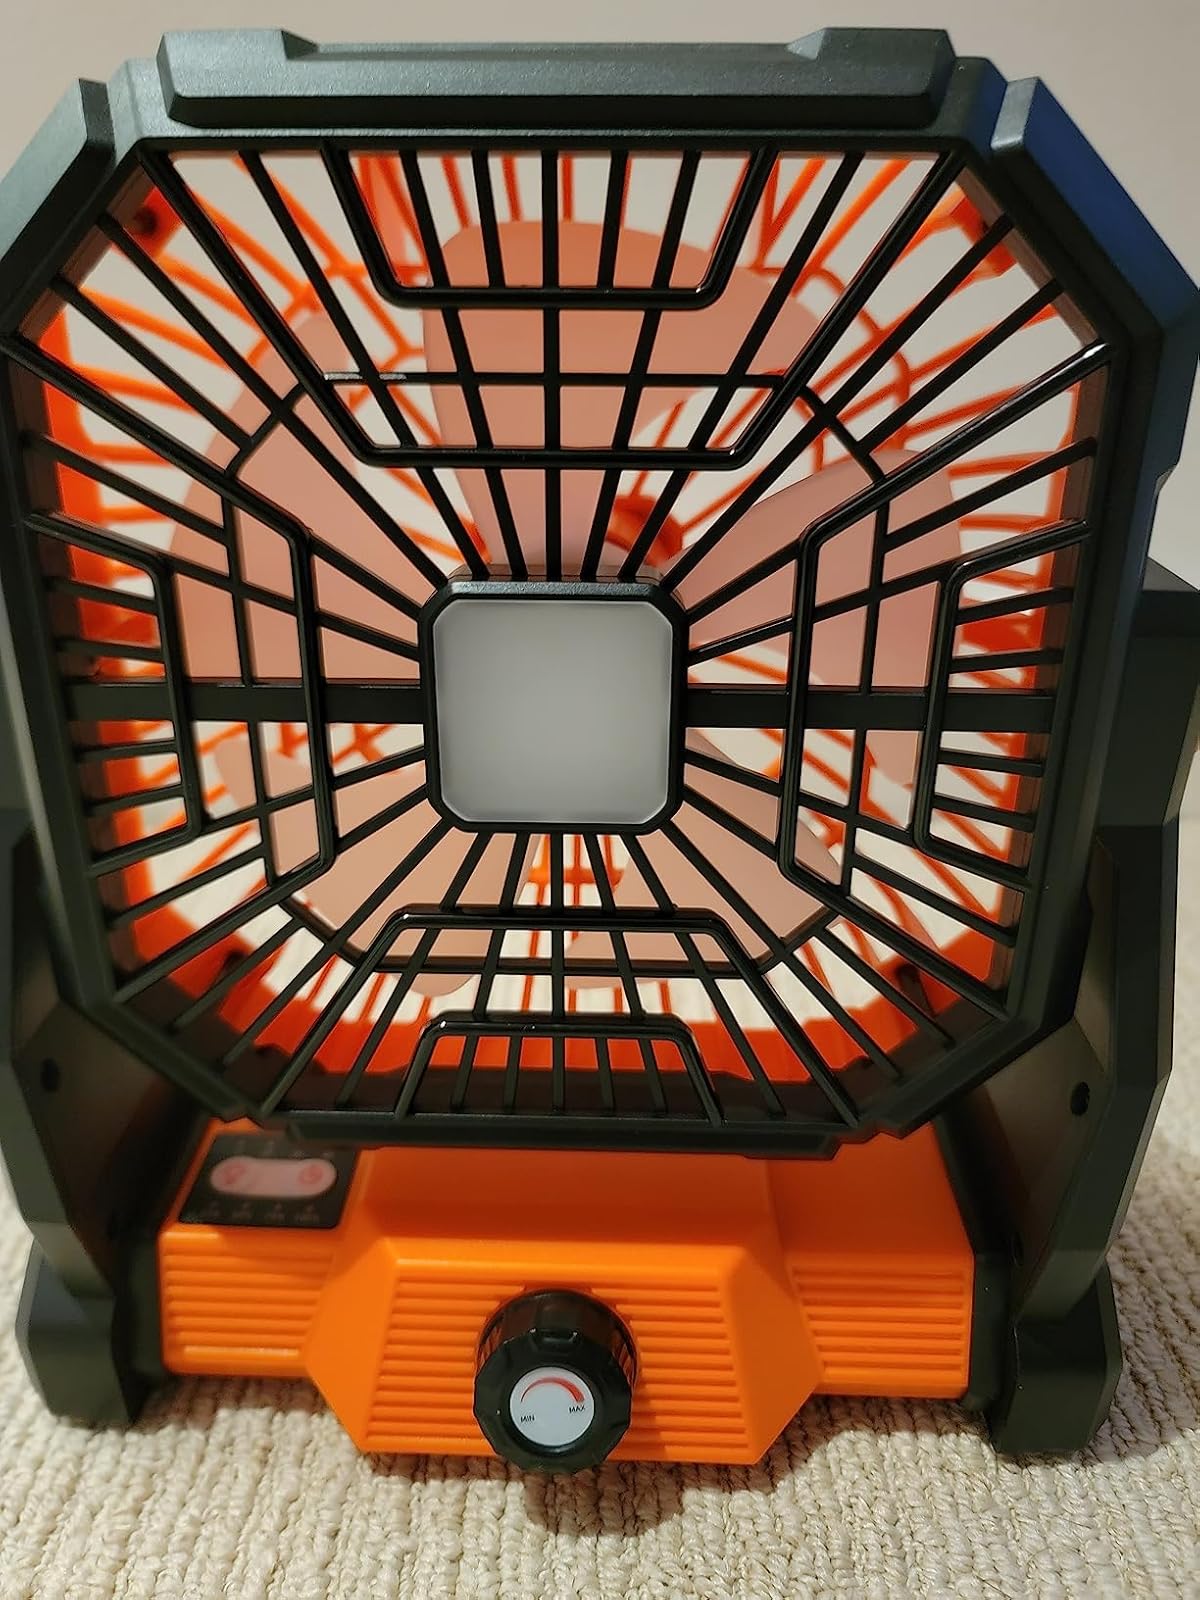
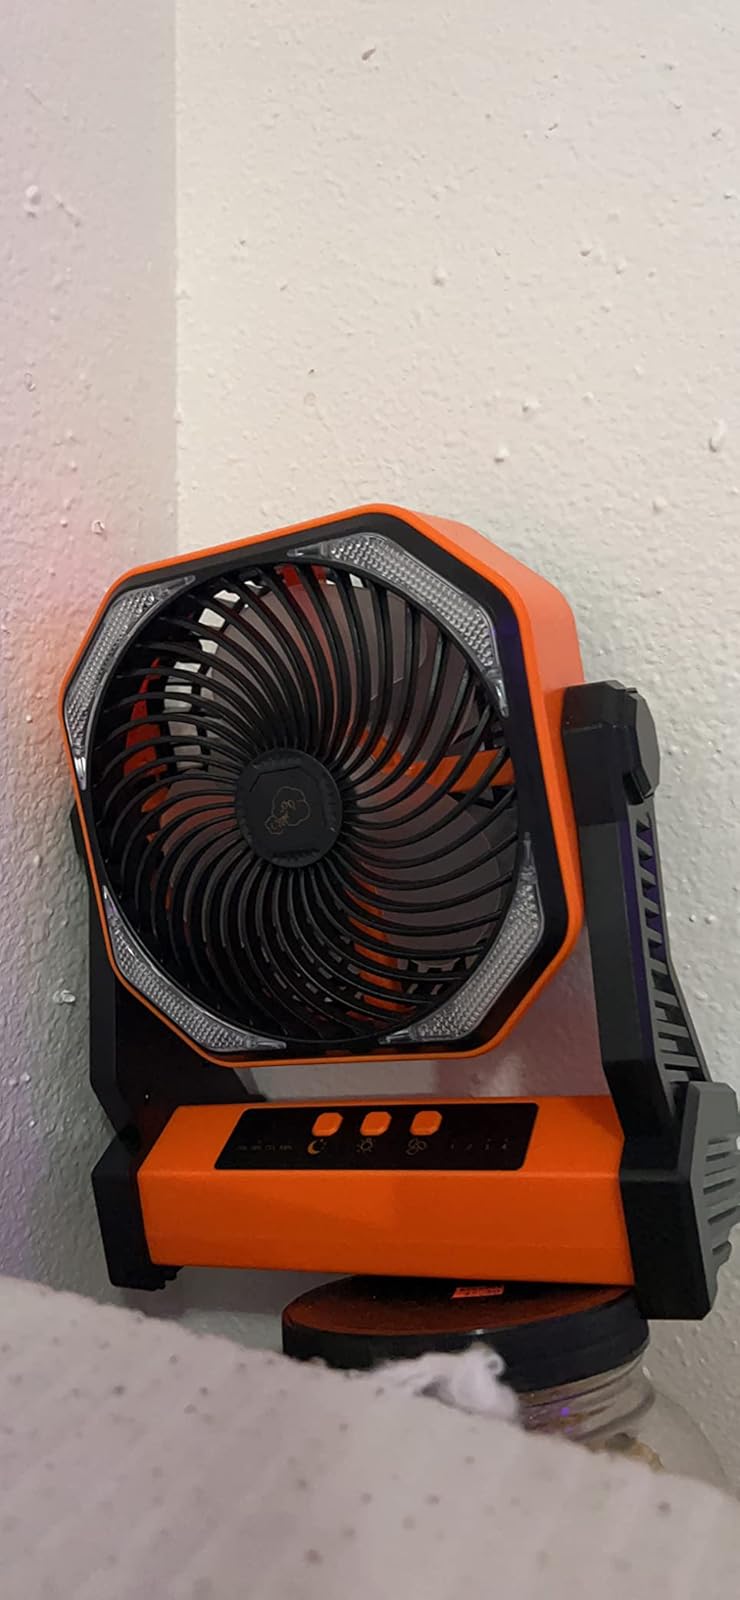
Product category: lantern
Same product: no